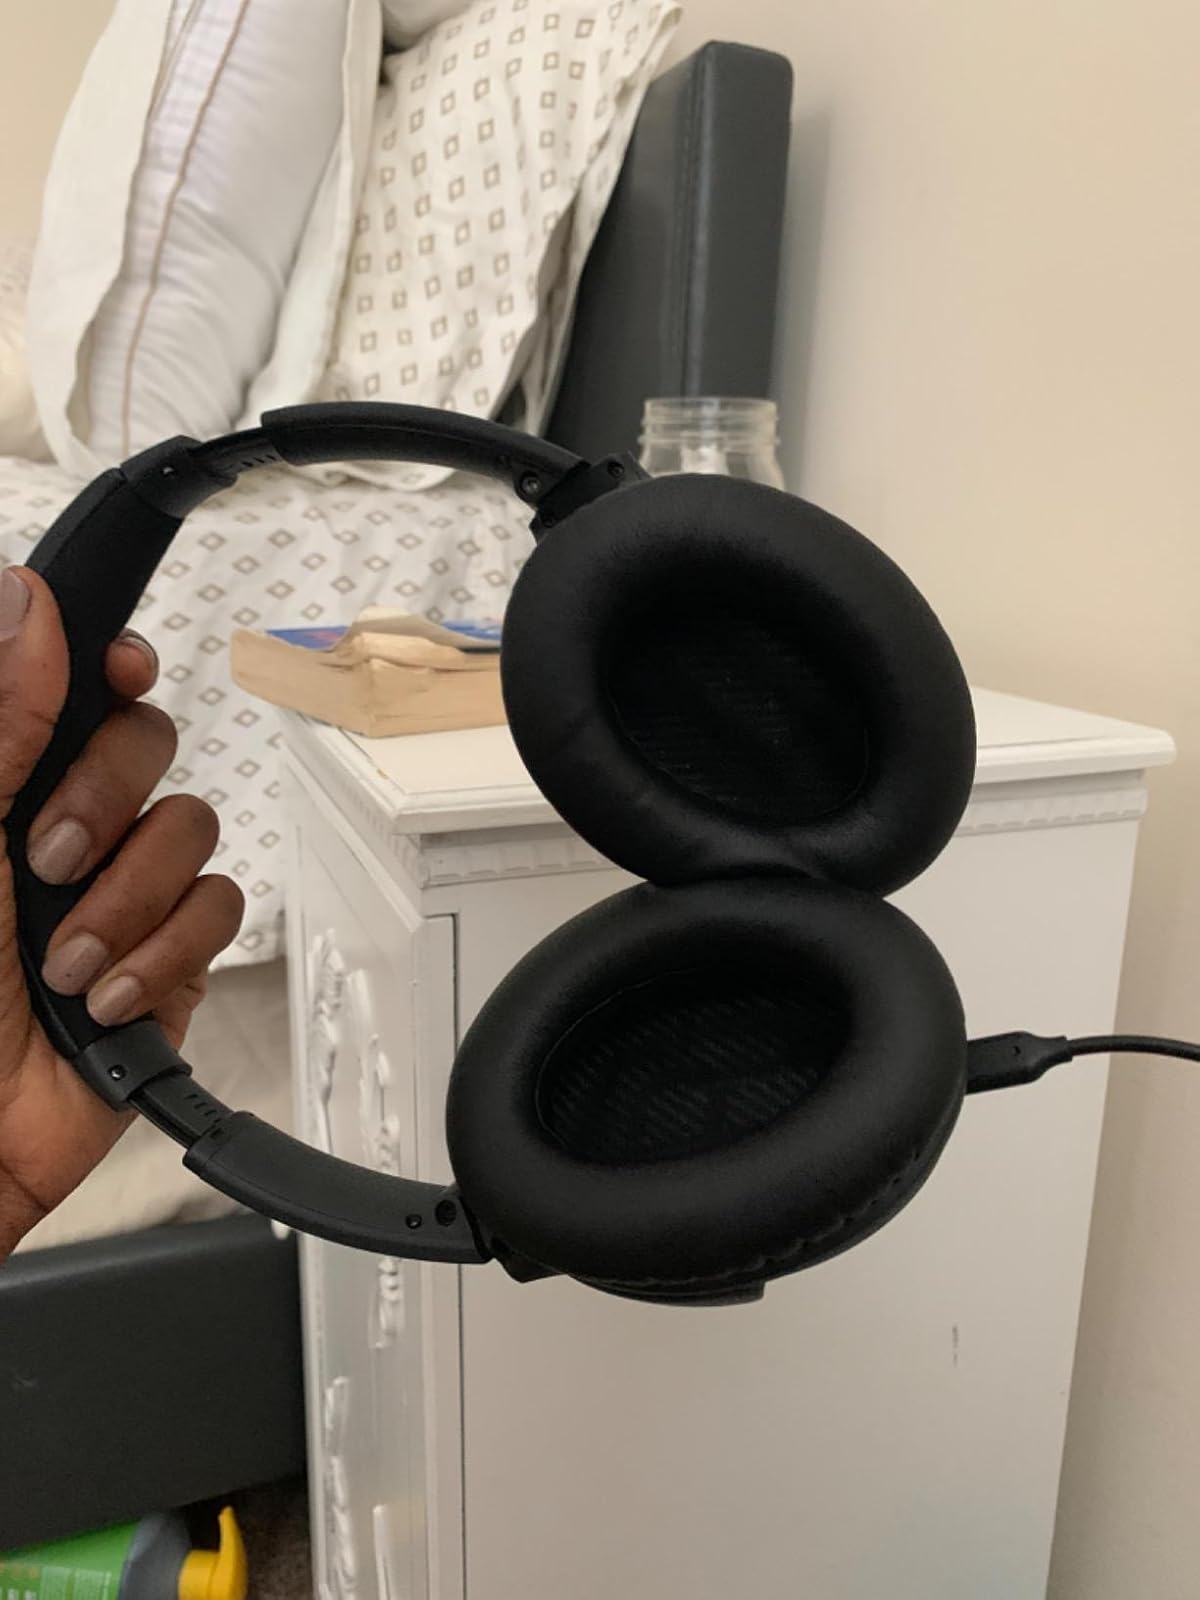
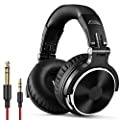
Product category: headphones
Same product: no